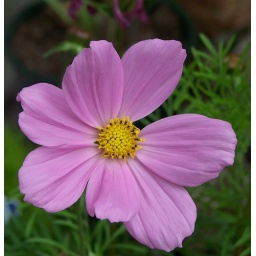
Just one of my lavendar Cosmos. I have them in hot pink too. The butterflies really like them!